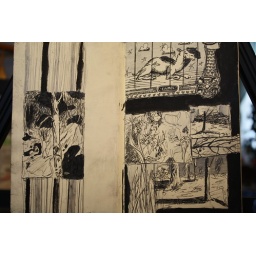
some trees in a parking lot and a camel from an animal crackers box